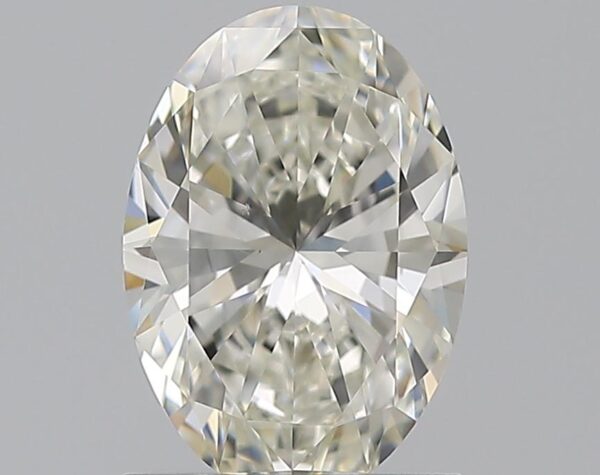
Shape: oval
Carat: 1.22
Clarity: VS1
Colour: I
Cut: EX
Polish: EX
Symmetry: VG
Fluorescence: N
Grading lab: GIA
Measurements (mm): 8.47 x 5.96 x 3.74